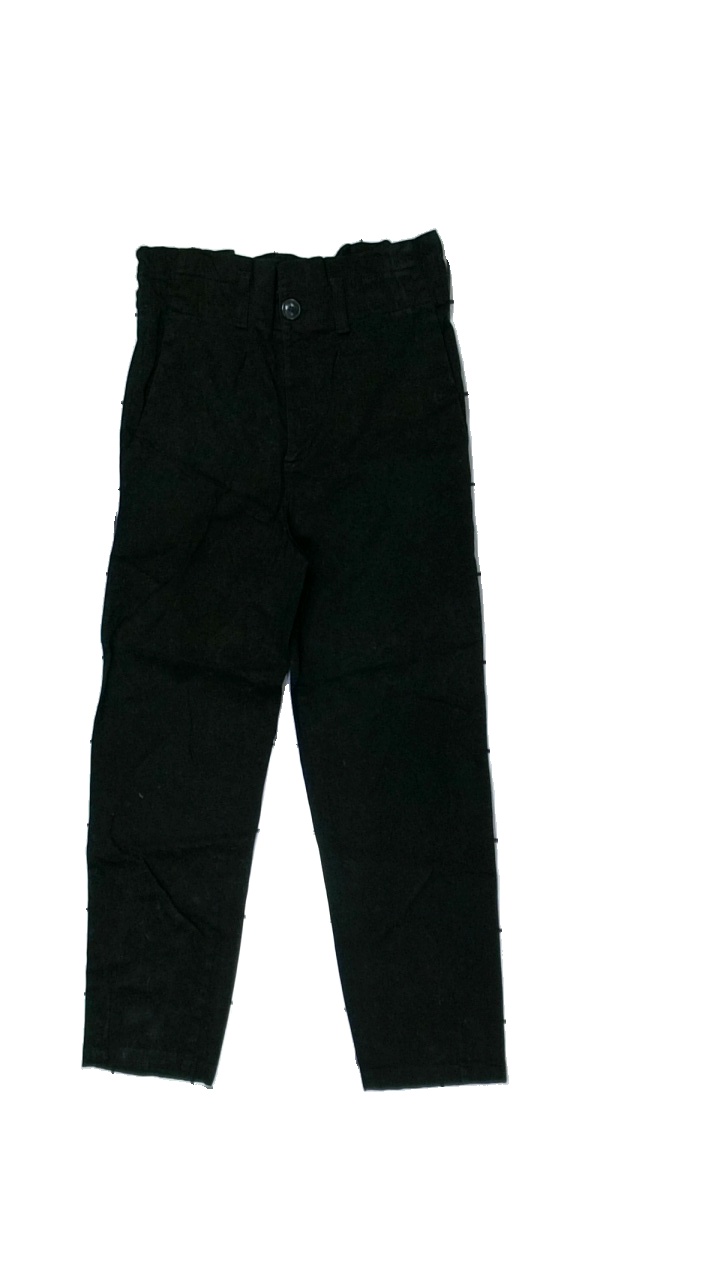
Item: Trousers (Ladies)
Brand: Patchwork
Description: svarta byxor, mycket luddiga
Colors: Black
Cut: Regular
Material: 57% cotton 43% viscose
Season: All
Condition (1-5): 2
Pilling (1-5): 5
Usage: Export
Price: <50